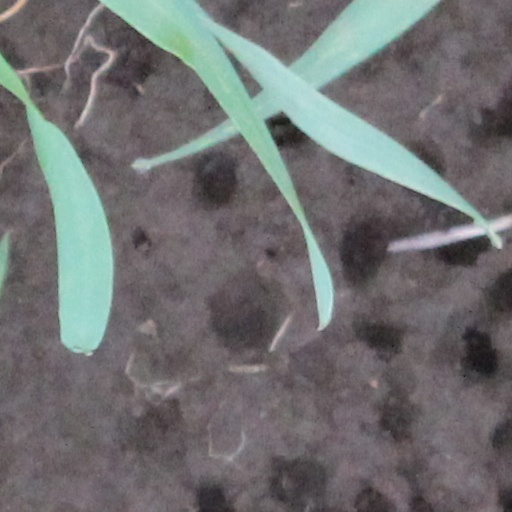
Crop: wheat